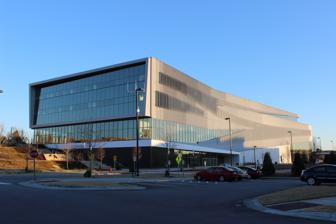
Building: James B. Hunt Jr. Library
Country: United States of America
Year built: 2013
James B. Hunt Jr. Library Location Centennial Campus , North Carolina State University , USA Established January 2, 2013 Branch of NCSU Libraries Collection Items collected 1.5 million books Other information Budget Approx. $115.2 million Website http://www.lib.ncsu.edu/huntlibrary The James B. Hunt Jr. Library is the second main library of North Carolina State University (NCSU) and is located on the university's Centennial Campus . The $115 million facility opened in January 2013 and is best known for its architecture and technological integration, including a large robotic book storage and retrieval system which houses most of the university's engineering, textiles, and hard sciences collections. The library is named after James Baxter "Jim" Hunt Jr. , the four-term 69th and 71st governor of North Carolina. NCSU Libraries is part of the Triangle Research Libraries Network (TRLN), which shares books between North Carolina State University , Duke University , The University of North Carolina at Chapel Hill , and North Carolina Central University . Architecture and design Skyline Terrace study area Planning for the Hunt Library began in January 2008 and continued through August of the same year. Norwegian design firm Snøhetta , best known for their work on the Bibliotheca Alexandrina , served as lead designer while Raleigh -based Pearce Brinkley Cease & Lee (now Clark Nexsen) was hired as executive architect. Groundbreaking took place on October 23, 2009. A major impetus for the library's construction was to reduce the university's "seating gap," the numerical difference between actual study space in campus libraries and NCSU's goal of providing seats for 20% of the student population. When the project's budget was cut by $11 million during the Great Recession , the bookBot was one of several innovations to emerge, enabling architects to design a smaller building without sacrificing seating. The completed library building covers more than 221,000 square feet (20,500 m 2 ), is 88 feet (27 m) high at its tallest point, and its five floors can hold 1,700 students. Contemporary design is visible in both the building design and furnishings. A wide variety of table and chair designs are mixed throughout the floors (variations of Egg Chairs , Ball Chairs , and Panton Chairs , for example). The Thos. Moser furniture company designed a chair specifically for use in the library called the Hunt Chair, a variation of the Regent design. In 2013 the library received an AIA/ALA ( American Institute of Architects and American Library Association ) Library Building Award. Artwork José Parlá painting The Nature of Language in the library In 2013 the library installed the mural The Nature of Language by contemporary artist José Parlá . The mural was created over the course of five years. Parlá's artwork was inspired by calligraphy. In 2013 José and his brother Rey Parla released a short film documenting the creation of the mural. Sustainability The Hunt Library plays a part in NCSU's sustainability plan. 31% of building materials are made from recycled content, most of its wood comes from sustainable forests, and the interior makes extensive use of solar energy and natural light. Additional features include a roof-mounted solar water heater , low-flow fixtures , and a partial green roof . The building is also piped to allow for reclaimed wastewater usage, but this is not yet implemented as of September 2013. The university has expressed an intention to seek a Leadership in Energy and Environmental Design (LEED) Silver environmental rating. In April 2013 the Hunt Library received the City of Raleigh Non-Residential Green Design Award "for its sustainable design and technology that reduces energy use by 31 percent." Technology Upon its opening, Hunt Library received international attention for its use of advanced technology. The "core" of the university's vision for the Hunt Library is "the ability for our students, faculty, and partners to immerse themselves in interactive computing, multimedia creation, and large-scale visualization." Among its noted features are the robotic book storage and retrieval system, a makerspace , 3D printing , technology-rich study rooms, audio and video production rooms, a video game lab, a teaching and visualization lab, and a technology showcase room demonstrating products such as tablets and Arduino available for lending or use in the library. In praise of its architecture and technological innovations, the Boston Globe named the Hunt Library one of its "five novel libraries" in April 2013. bookBot book storage and retrieval system The bookBot as seen from the first floor The bookBot is the robotic system of book storage and retrieval utilized at the James B. Hunt Jr. Library. The system consists of four 50-foot-tall robots at the center of the book-delivery system that traverse between rows of book bins. The bookBot is able to barcode , sort, and store books (as well as other items) in more than 18,000 bins. Visitors can watch the bookBot retrieve materials through a glass wall on the first floor of the library, called Robot Alley. Up to two million books can be stored in the bookBot's delivery system. Compared to storing books on traditional shelves, the delivery system can store the same number of books while only using 1/9 the size of that. Out of approximately 25 American academic libraries, the bookBot system in the James B. Hunt Jr. Library is the only one in North Carolina. Students and library patrons do not have direct physical access to bookBot, accessing collections instead using pre-existing browsing and borrowing features of the libraries' website. A virtual browse tool aims to replicate the aid to discovery that physical library shelves provide by presenting sets of adjacently indexed titles. Makerspace The Hunt Library makerspace currently features a 3D scanner and two 3D printers available for use for a fee. There is also a laser cutter in the Makerspace Game Lab The Game Lab is dedicated to both the academic study of digital games and recreational gaming . It is available for casual use when not reserved by faculty or graduate students. The space is surrounded by "smart glass" that can be frosted by pressing a button. The lab features flexible, ergonomic seating, a Christie MicroTiles display wall touch-enabled for up to 20 simultaneous touches and a custom 8-foot gaming bridge console with a 20" AMX Modero X touch panel for room control. The lab is further equipped with a Sennheiser K-array 5.1 surround sound system with BiAmp AudiaFlex audio processing, a custom, liquid-cooled game server with dual NVIDIA GTX 690 graphics cards and with an overclocked Intel i7 quad-core processor with 256 GB SSD, 32 GB memory and 10Ge Ethernet. Gamers have access to a Mac Pro game and visualization server, three fixed consoles (an Xbox One , a PlayStation 4 and a Wii U ), a Samsung Blu-ray disc player, AppleTV , Cisco digital media player, Vista Spyder Video Wall Processor, Extron XTP Crosspoint matrix switcher and three mobile game carts with Xbox, PlayStation 3 and Wii. Video walls There are four large video walls built into the public spaces around the Hunt Library and a fifth in the Game Lab. The ultra high-definition displays are made with Christie MicroTiles technology and range in size from 3.2 to 6.5 meters wide. The walls are used to showcase the work of faculty and students. The Libraries also curates work for the video walls through their Code+Art program, which invites students to create visualizations for the digital spaces that blur the line between computational thinking and design thinking. The Code+Art program features data visualizations, generative art , procedurally generated environments, and animated GIFs. Awards and accolades "Place" Award at Innovation and Economic Prosperity University Awards - Association of Public and Land-grant Universities - November 2014 One of "five novel libraries" - The Boston Globe - April 2013 City of Raleigh - Residential Green Design Award - April 2013 2014 Stanford Prize for Innovation in Research Libraries "The 16 coolest College Libraries in the Country" - Business Insider - April 2014 "Library of the Future" - Time Magazine - June 2013 2013 AIA / ALA Library Building Award - American Institute of Architects and American Library Association See also D.H. Hill Library References